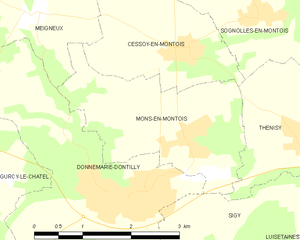
Carte des communes françaises Mons-en-Montois